Journey to Infinity

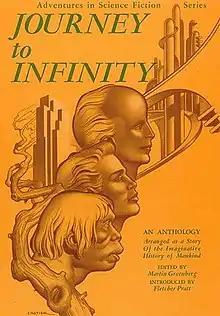
Dust-jacket from the first edition

Journey to Infinity is a 1951 anthology of science fiction short stories edited by Martin Greenberg. The stories originally appeared in the magazines "Astounding SF", "Amazing Stories" and "Future Science Fiction".